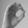
ASL letter: O